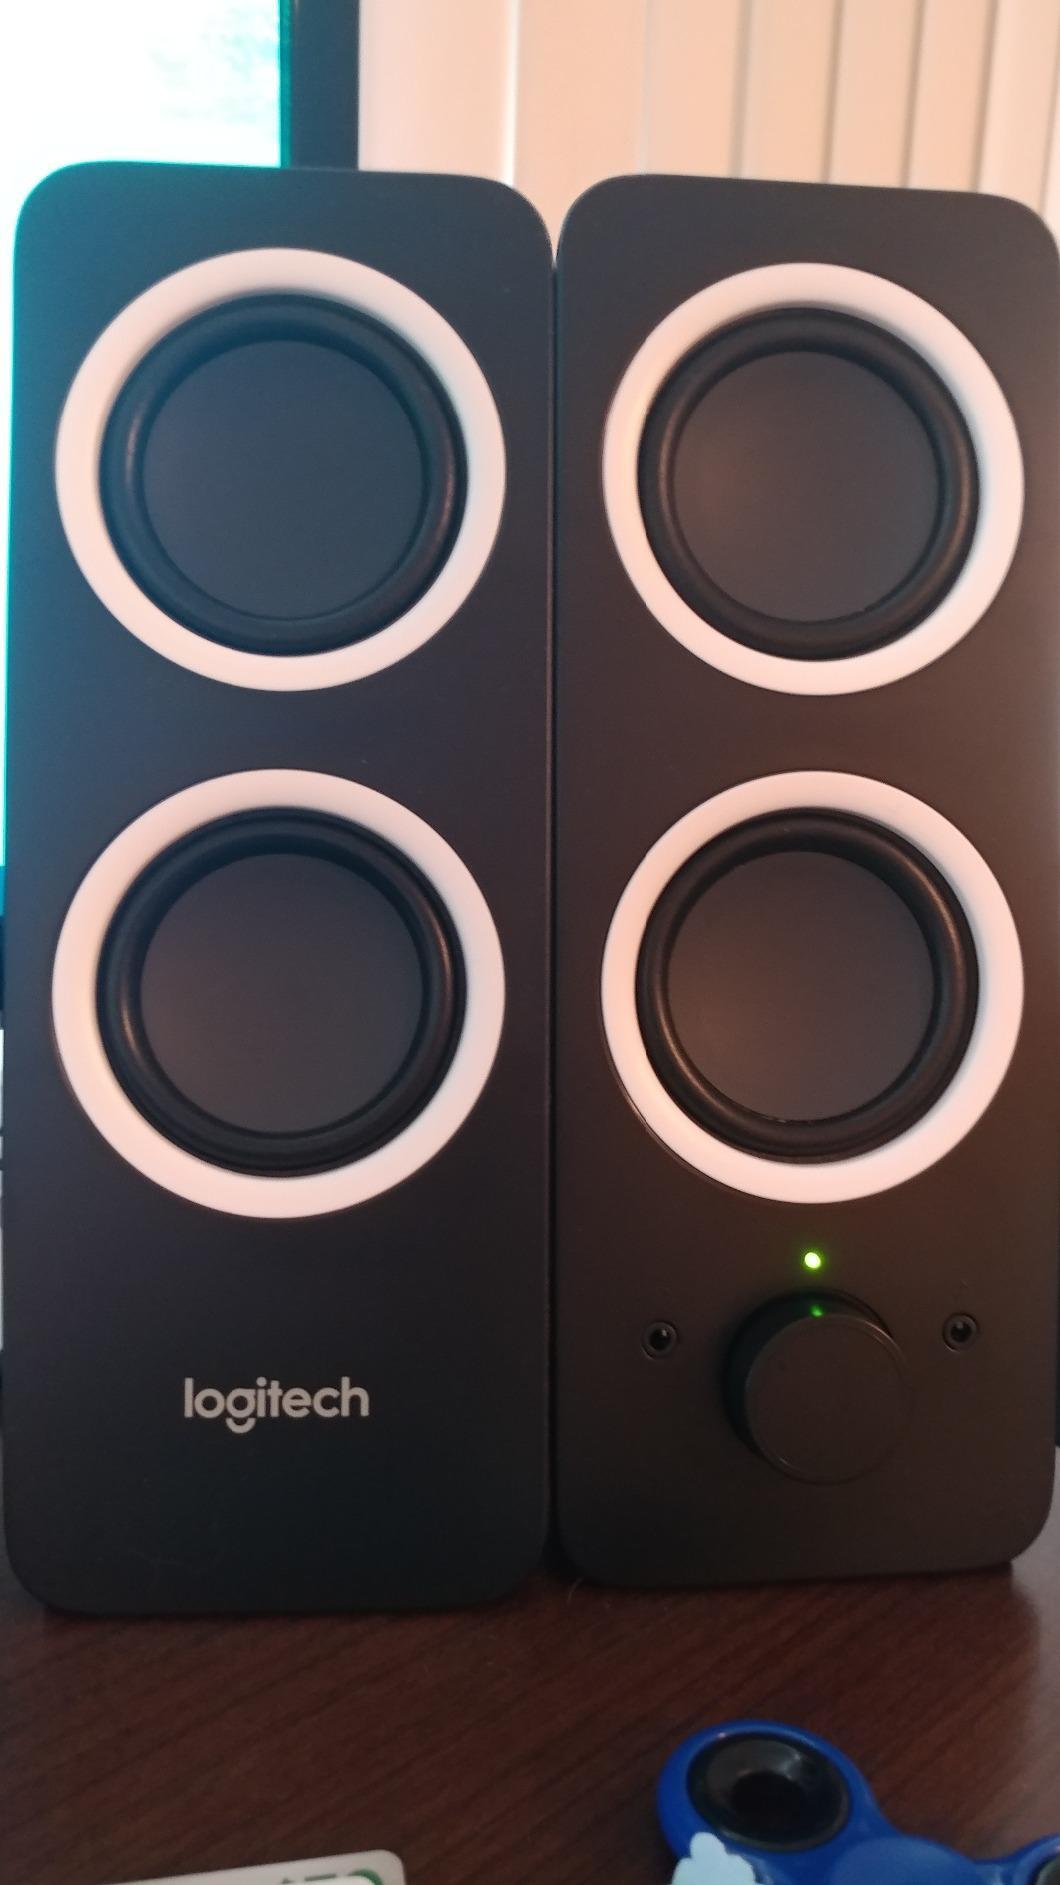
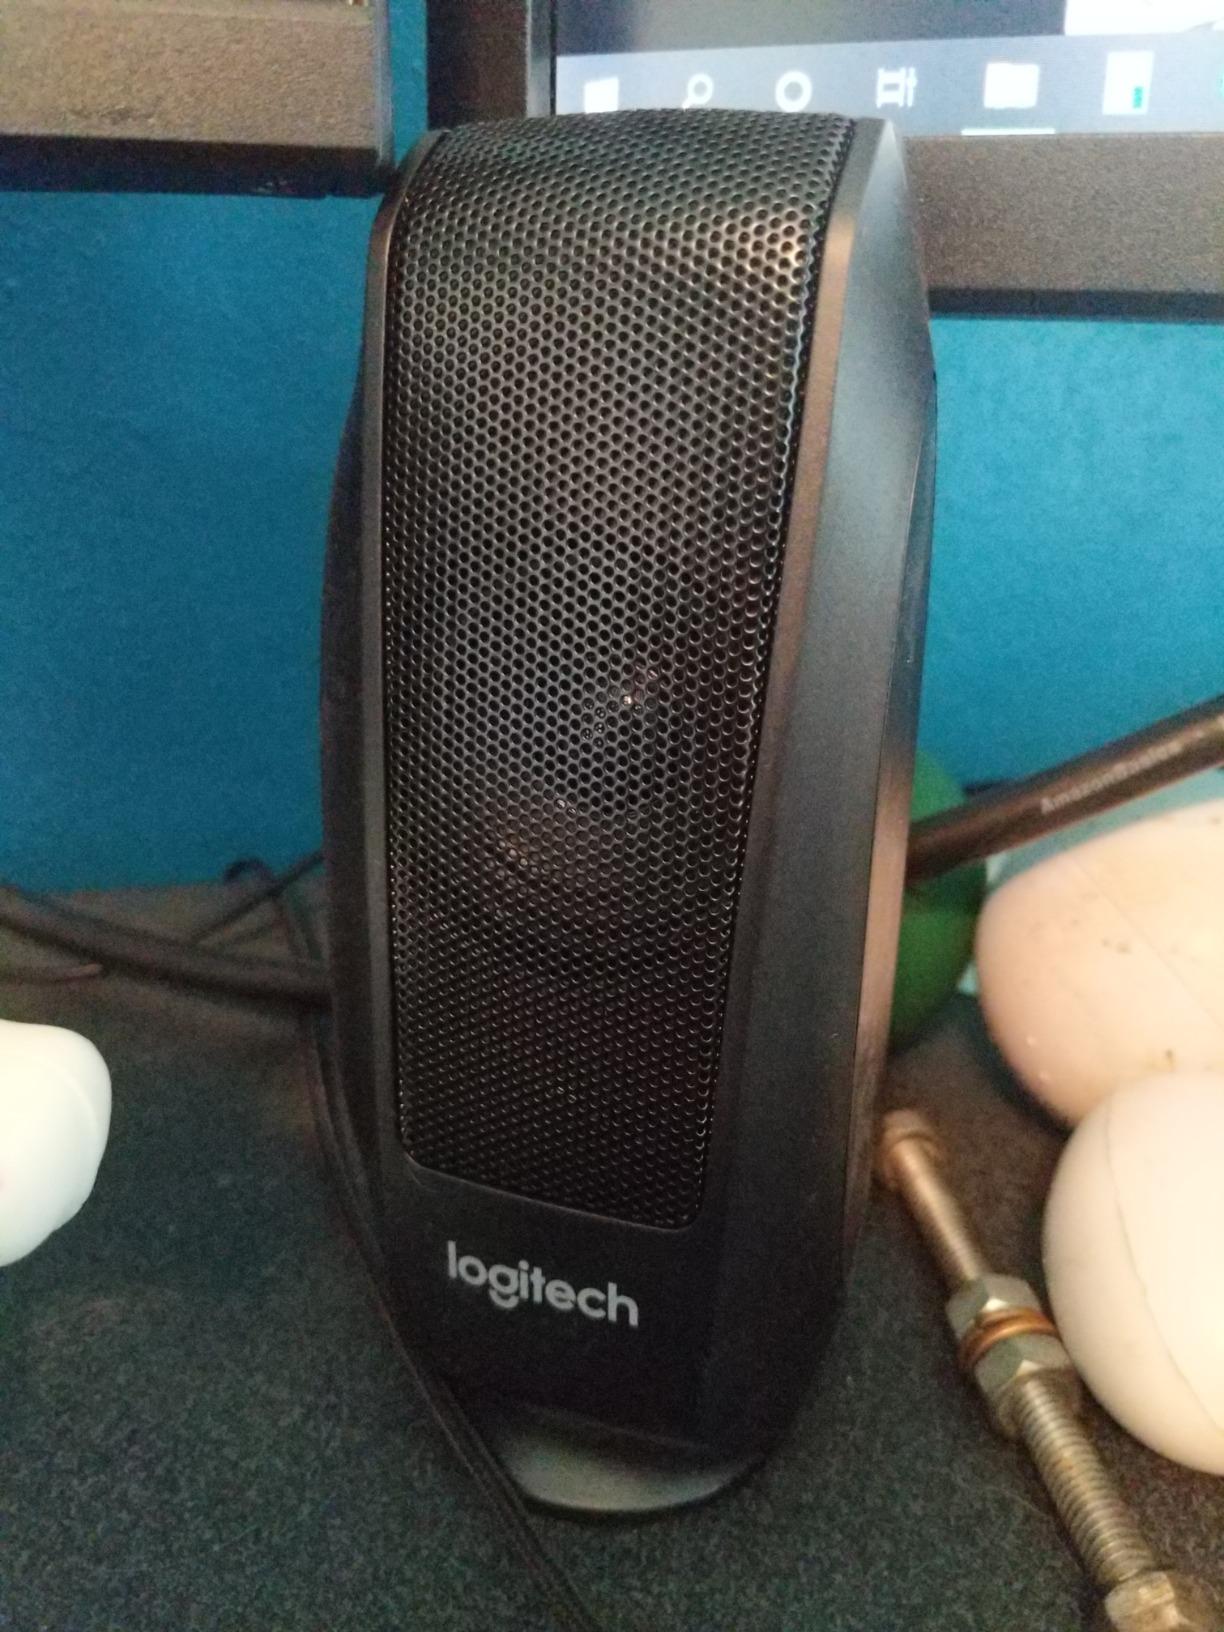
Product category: speaker
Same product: no